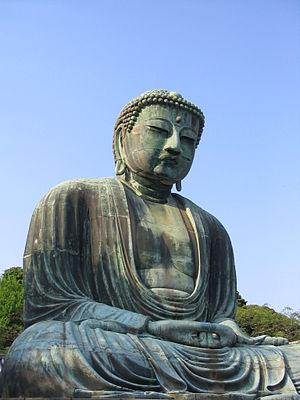
L'iconographie est l'ensemble des représentations d'un même sujet ou autour d'un même thème dans les œuvres appartenant aux arts visuels. L'iconographie est aussi une branche de l'histoire de l'art qui étudie l'identification, la description et l'interprétation du contenu des images : les sujets représentés, les compositions et les détails particuliers utilisés pour le faire, et d'autres éléments qui sont distincts du style artistique.
Le Kōtoku-in est un temple bouddhiste du Jōdo shū situé à Kamakura dans la préfecture de Kanagawa au Japon.